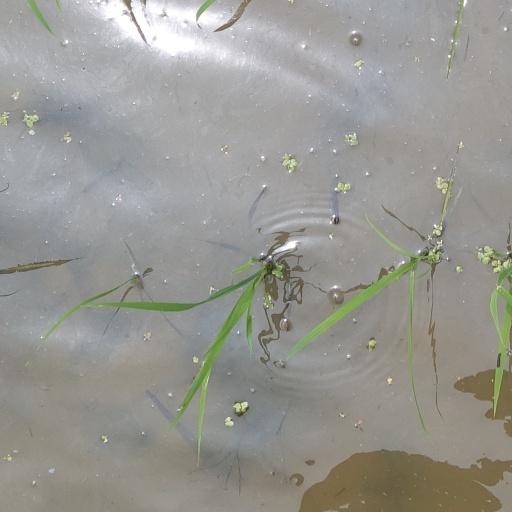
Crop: rice